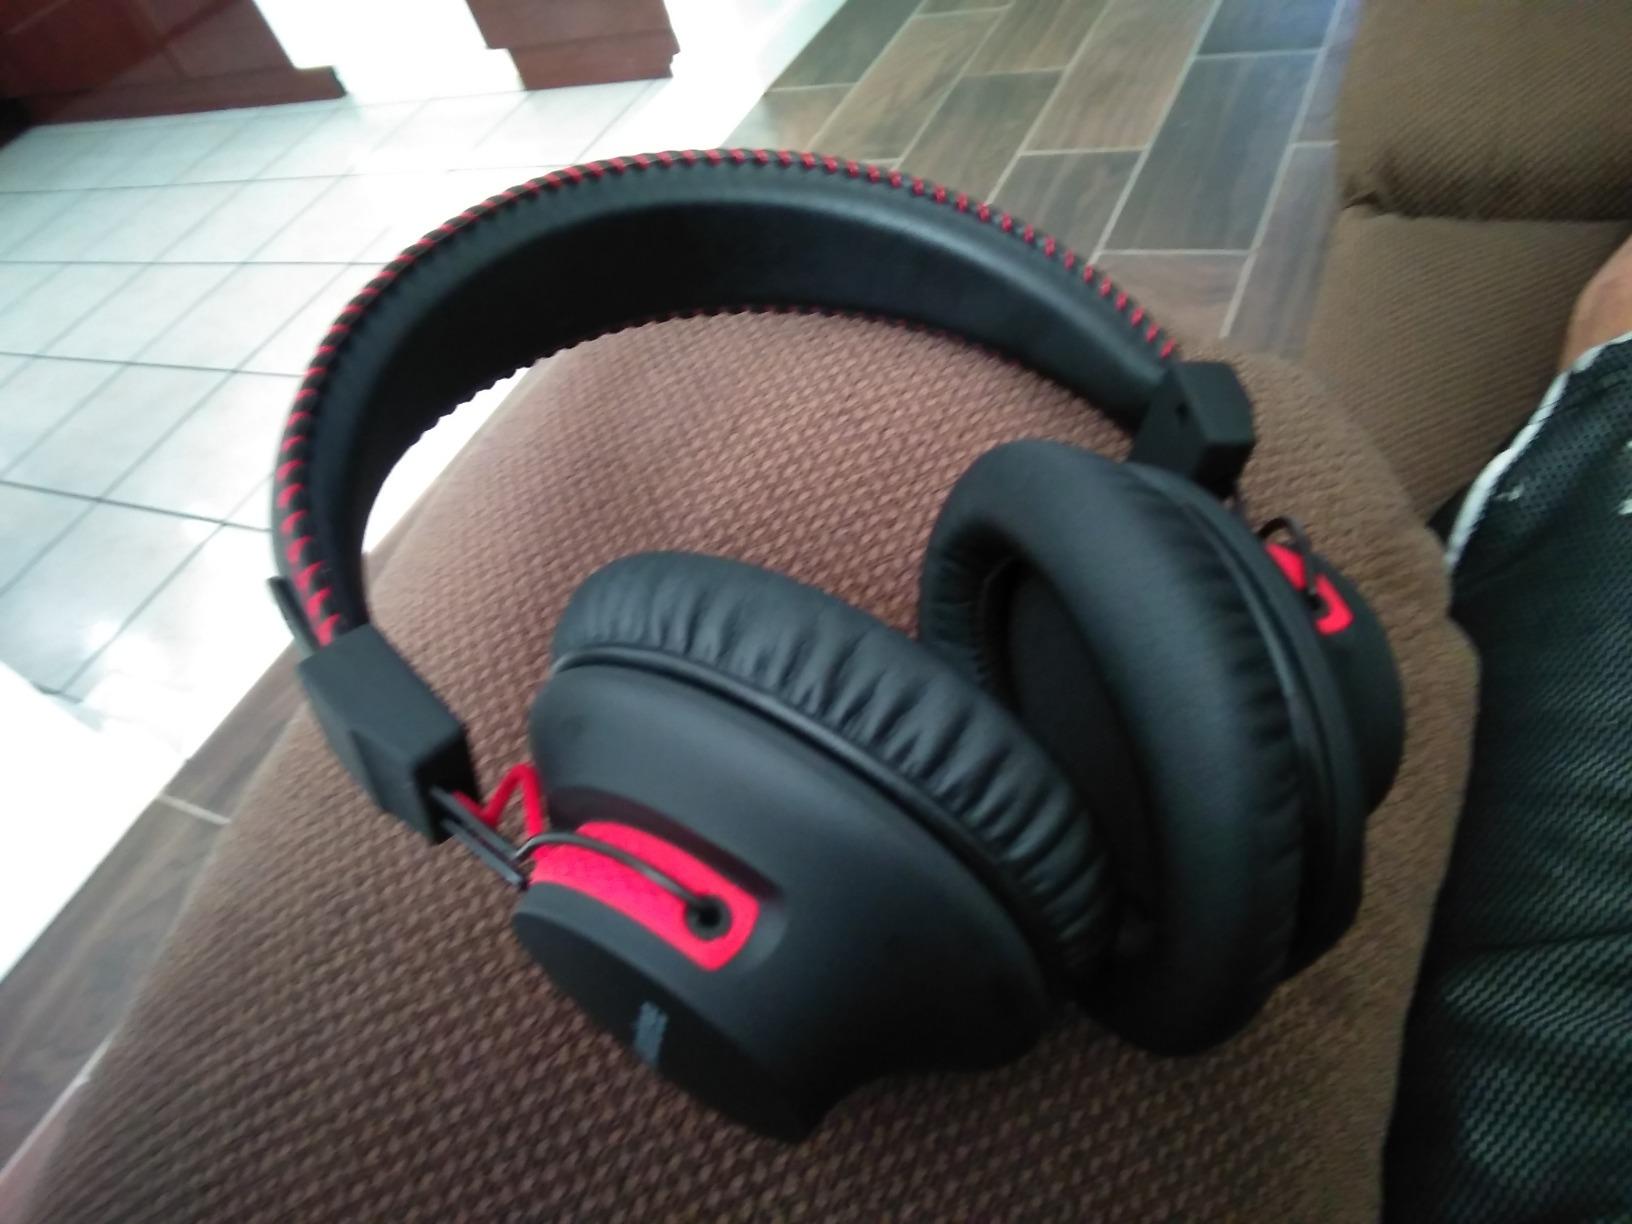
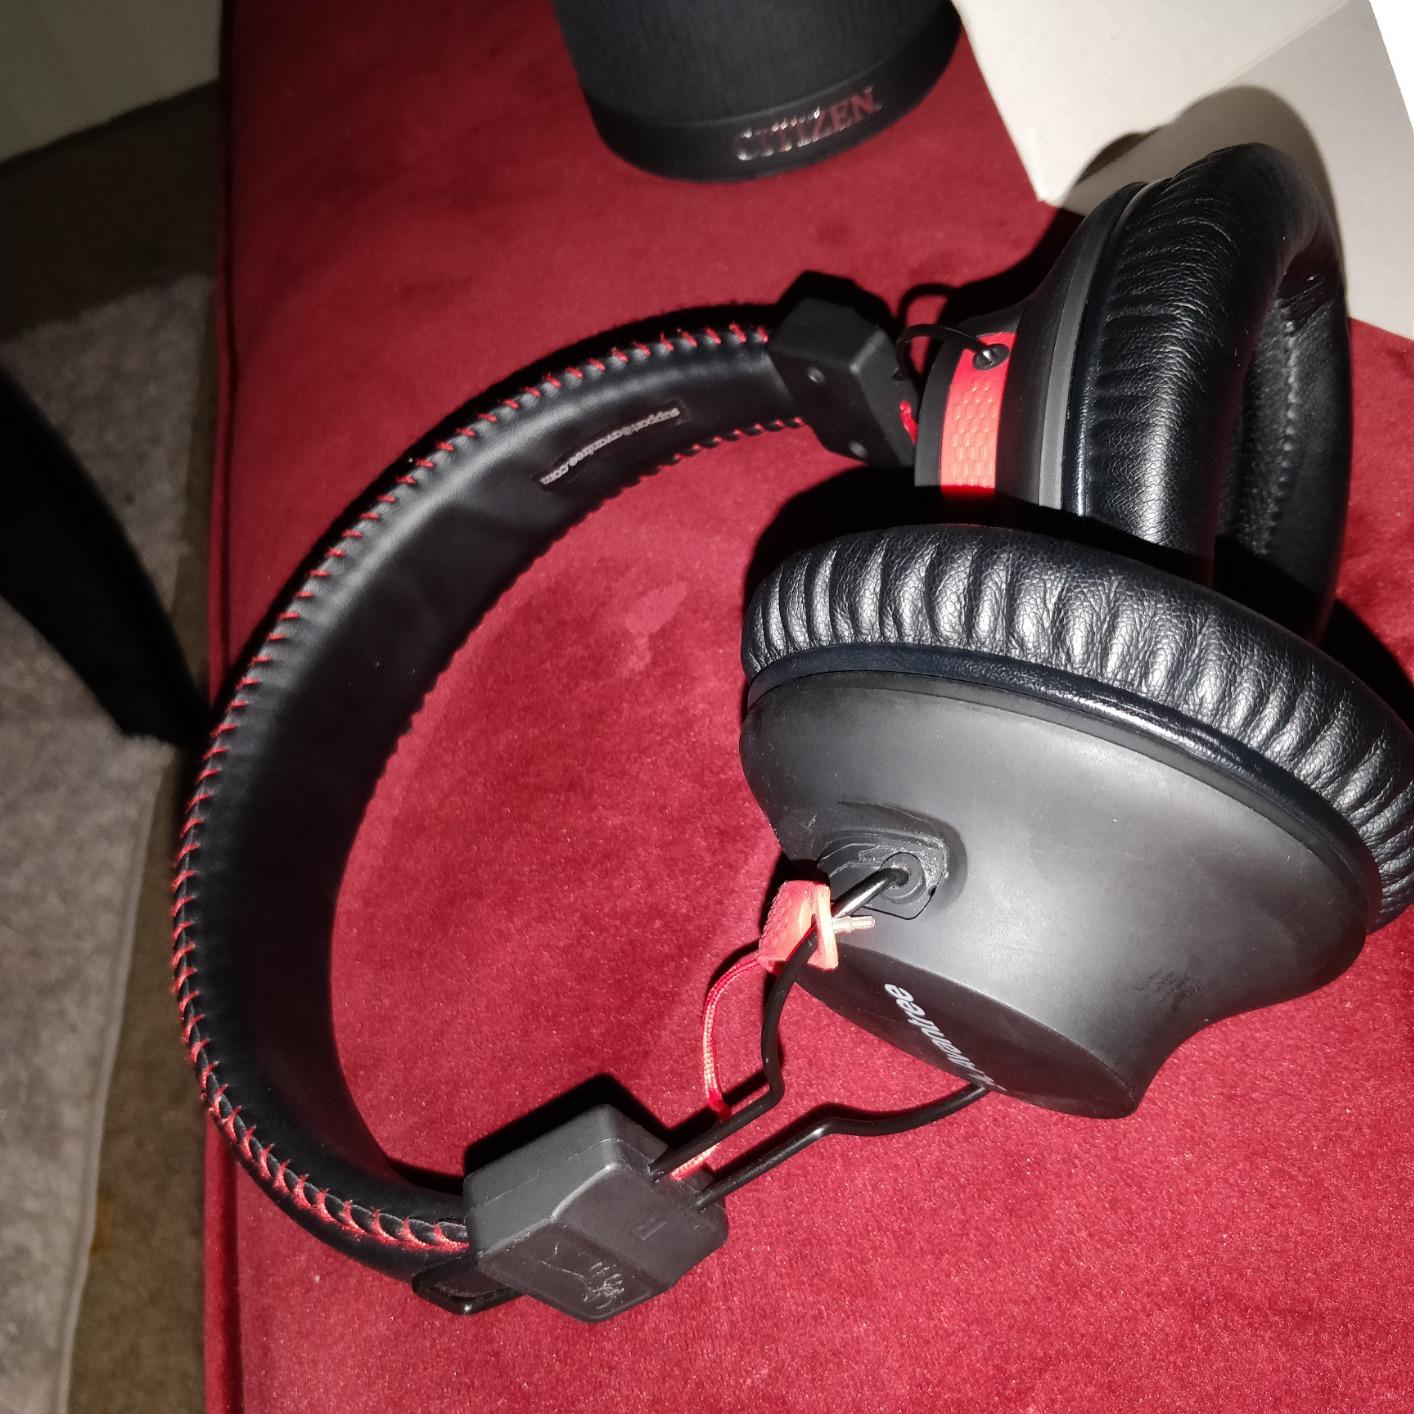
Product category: headphones
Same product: yes